Culhwch and Olwen

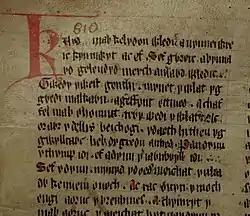
The opening lines of Culhwch and Olwen, from the Red Book of Hergest"Kilydd mab Kelydon Wledig a fynnei wraig kyn mwyt ac ef. Sef gwraig a vynna oedd Goleudyd merch Anlawd Wledig."

Culhwch and Olwen is a Welsh tale that survives in only two manuscripts about a hero connected with Arthur and his warriors: a complete version in the Red Book of Hergest, , and a fragmented version in the White Book of Rhydderch, . It is the longest of the surviving Welsh prose tales. Lady Charlotte Guest included this tale among those she collected under the title "The Mabinogion".